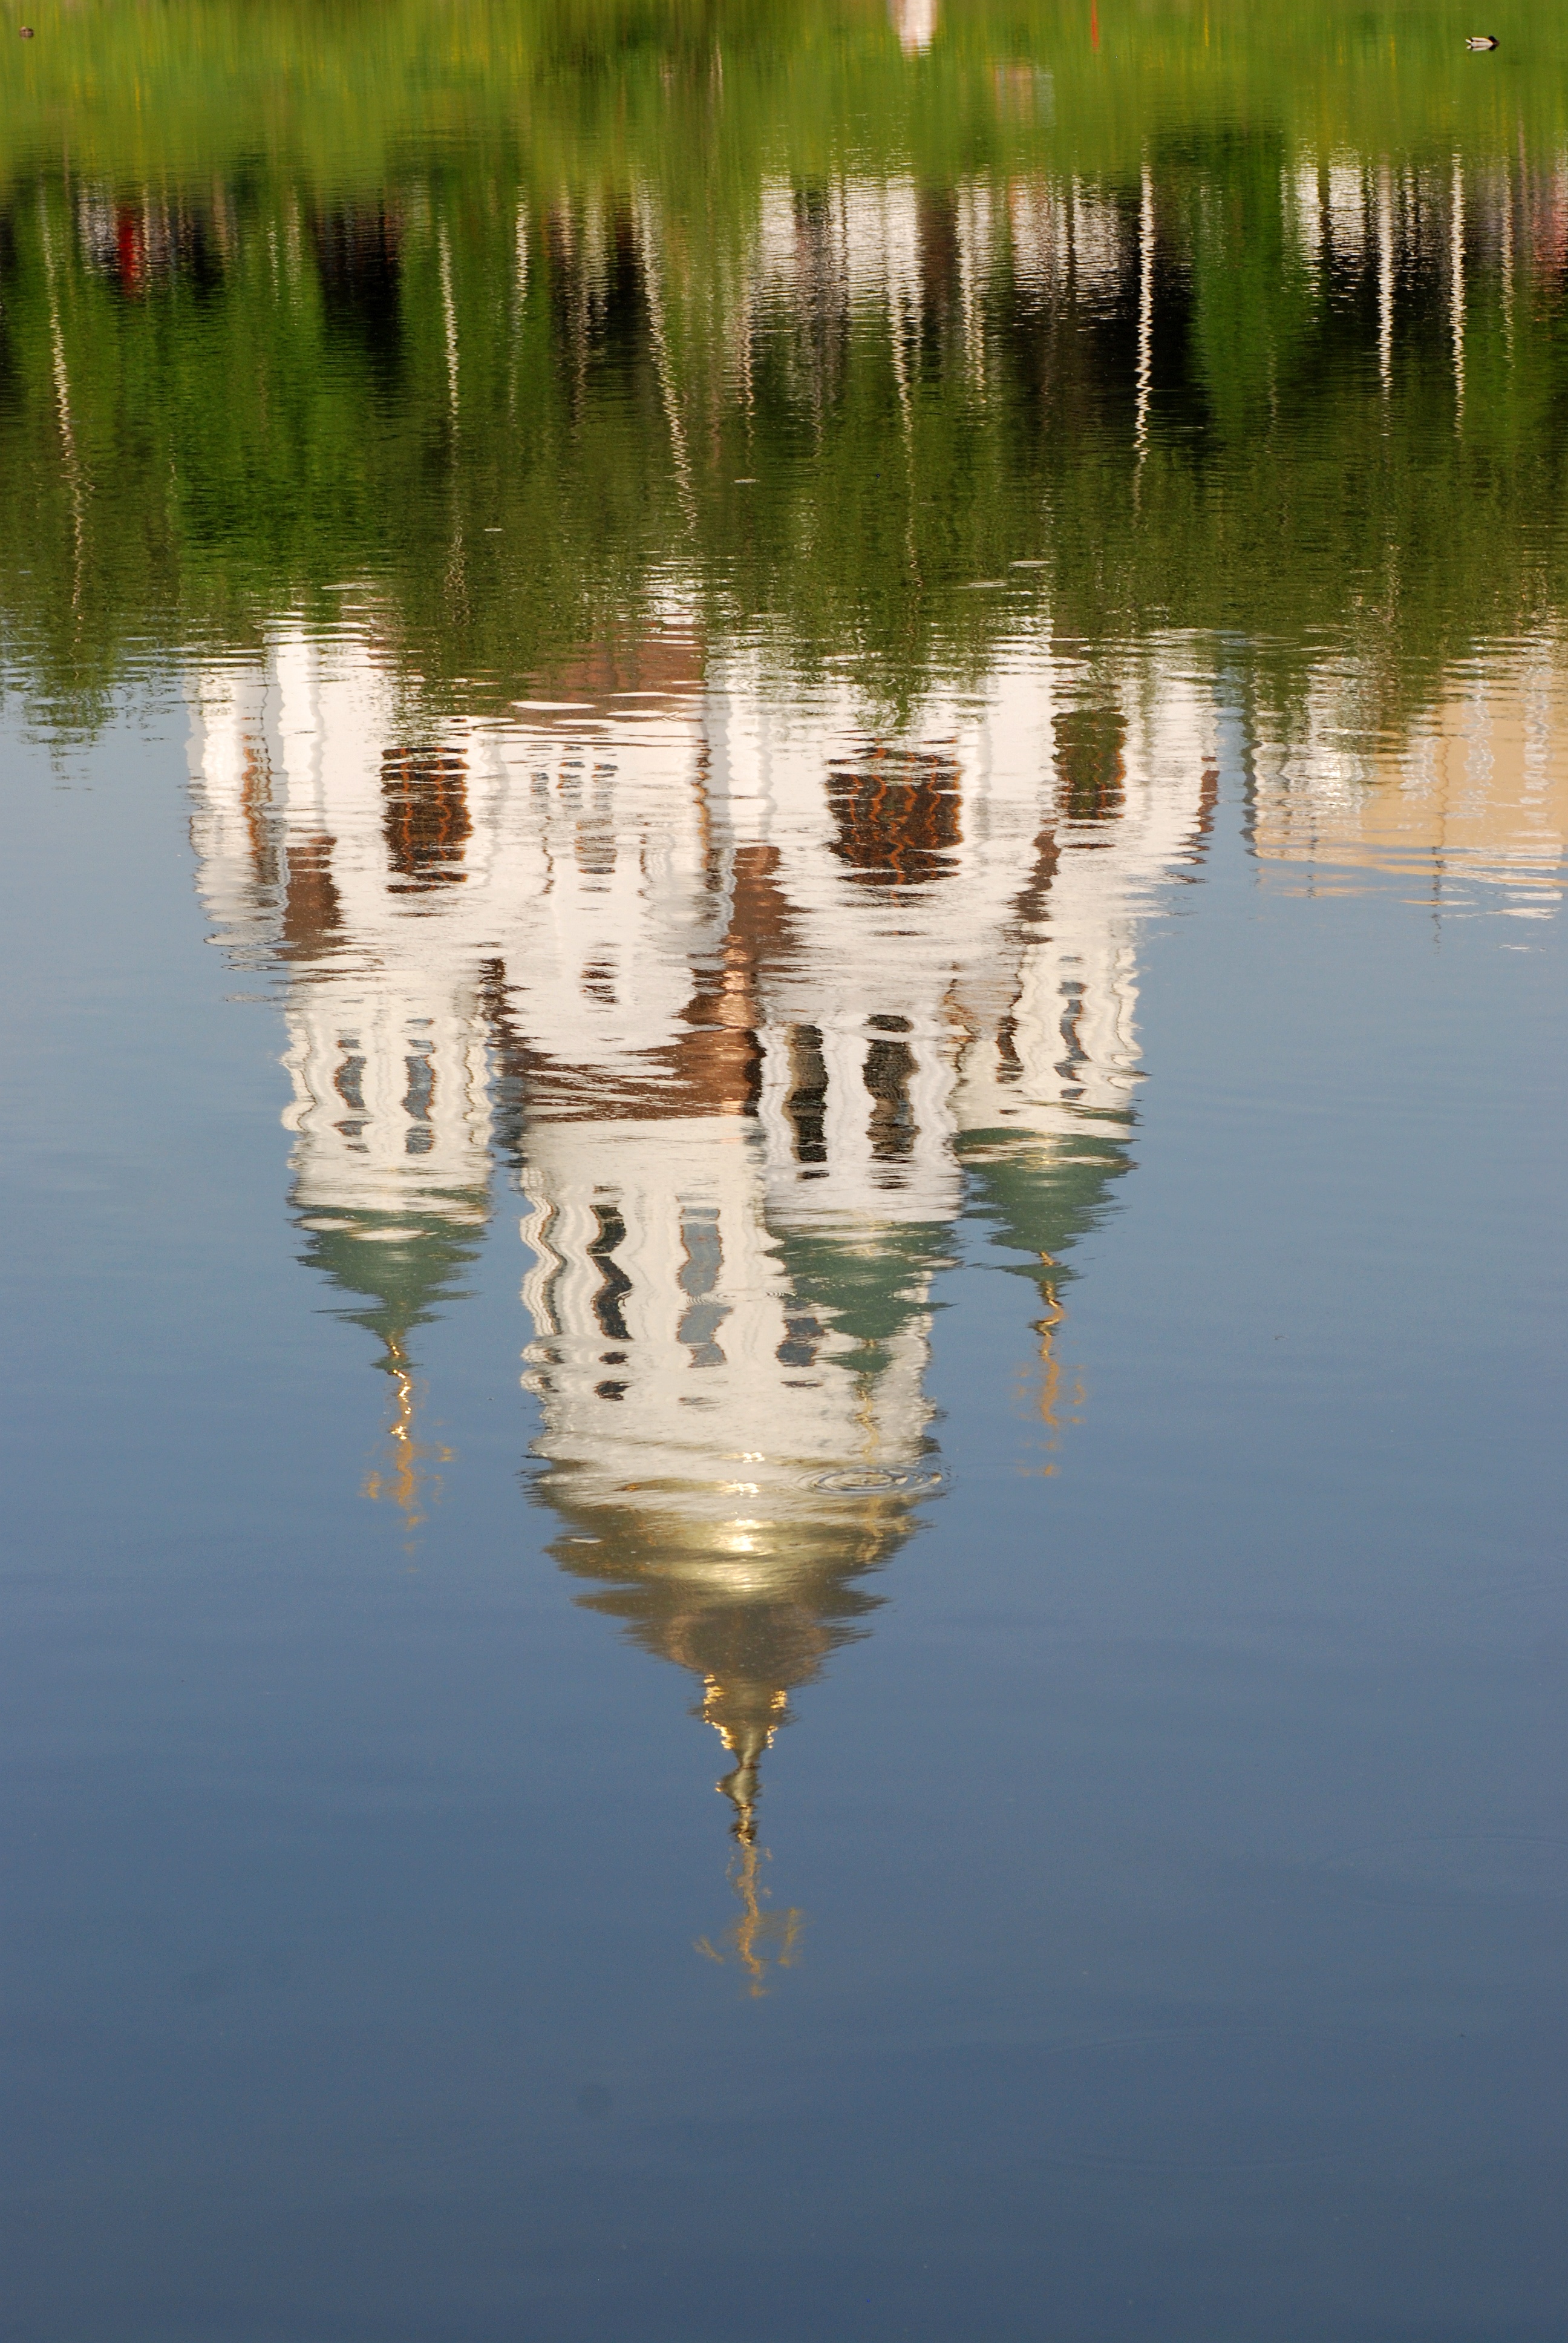
tree, water, nature, sunlight, leaf, lake, city, cityscape, pond, reflection, church, nikon, cool image, temple, wetland, tamron, moscow, orthodox, f28, 90mm, dome, russia, d80, cityscapes, moskau, nikond80, moscou, solntsevo, solncevo